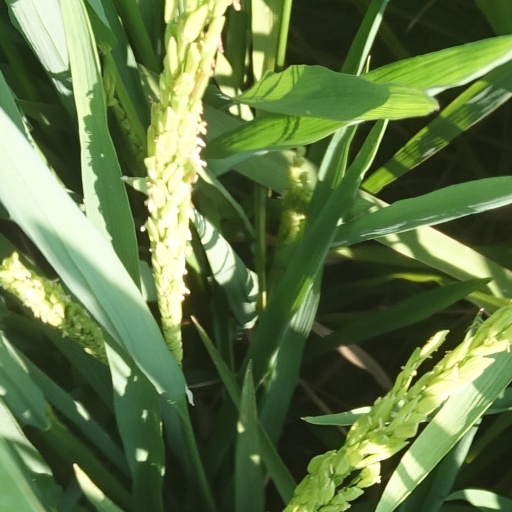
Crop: rice